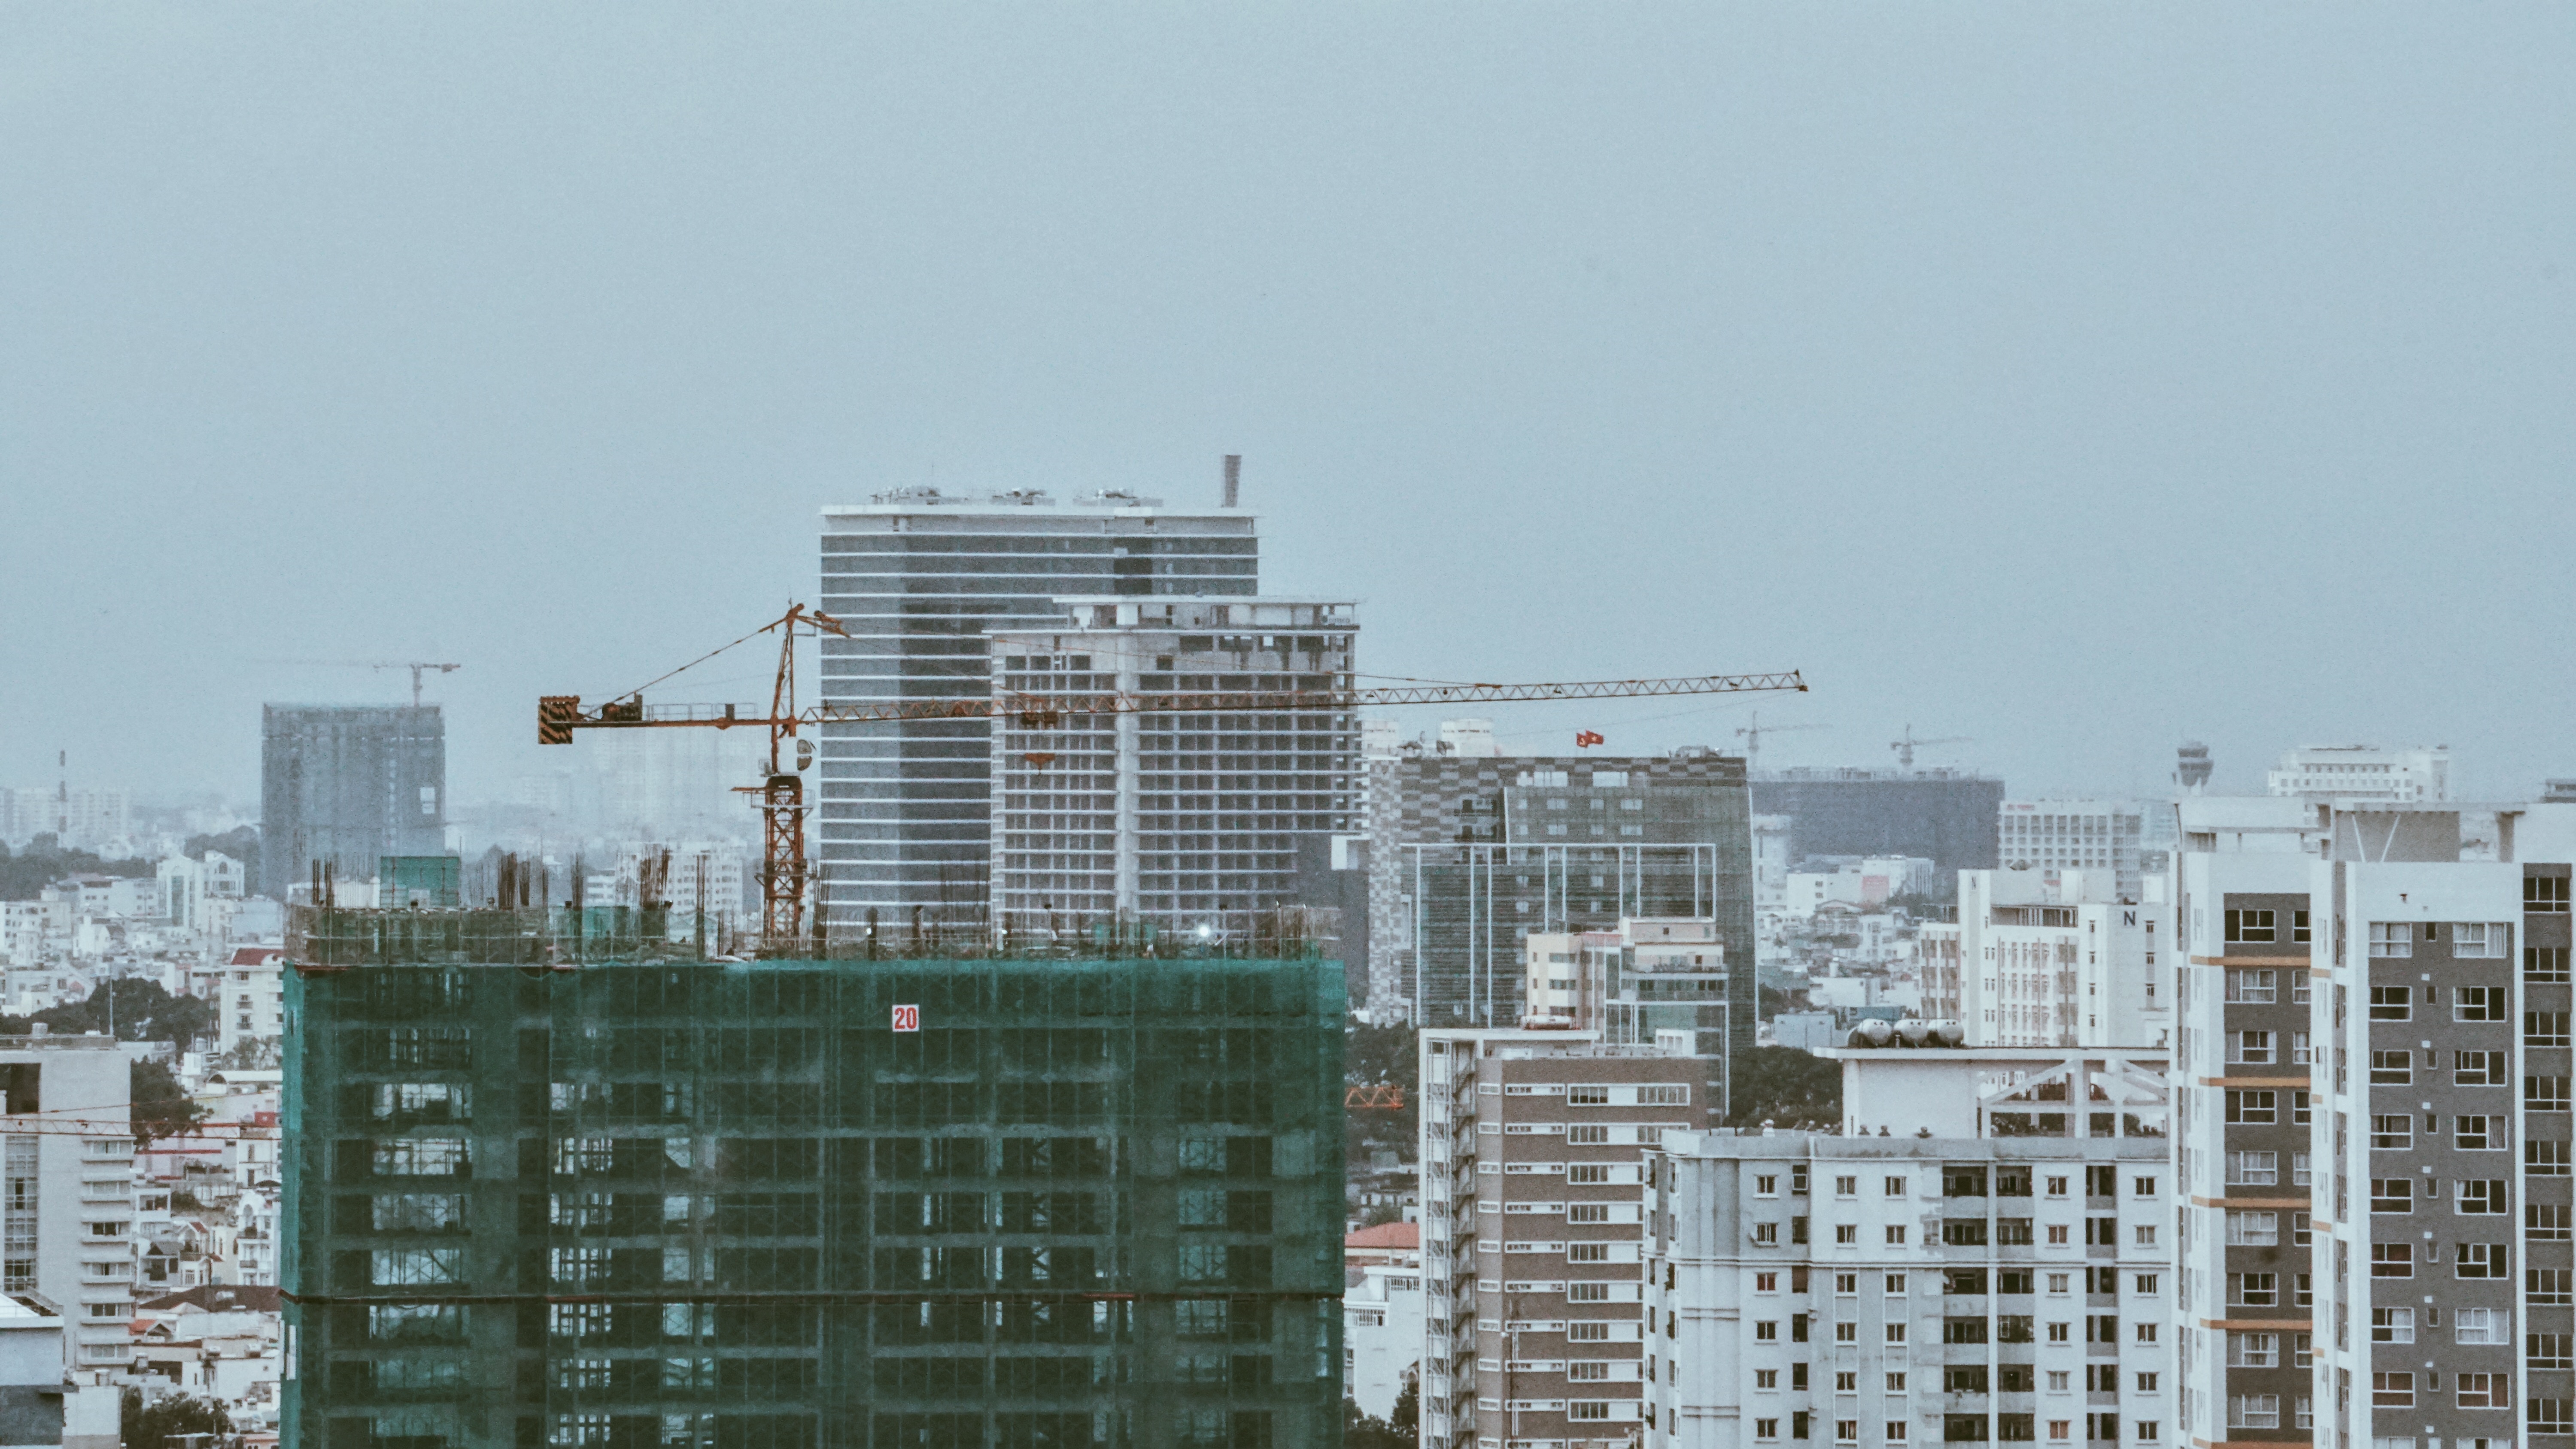
skyline, city, skyscraper, cityscape, downtown, tower, haze, tower block, metropolis, urban area, residential area, atmospheric phenomenon, human settlement, metropolitan area